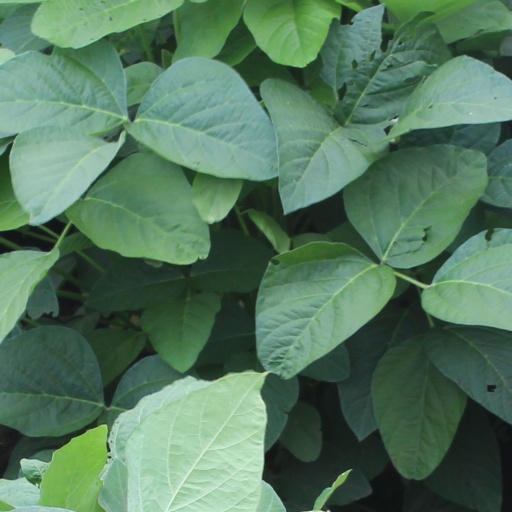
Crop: soybean